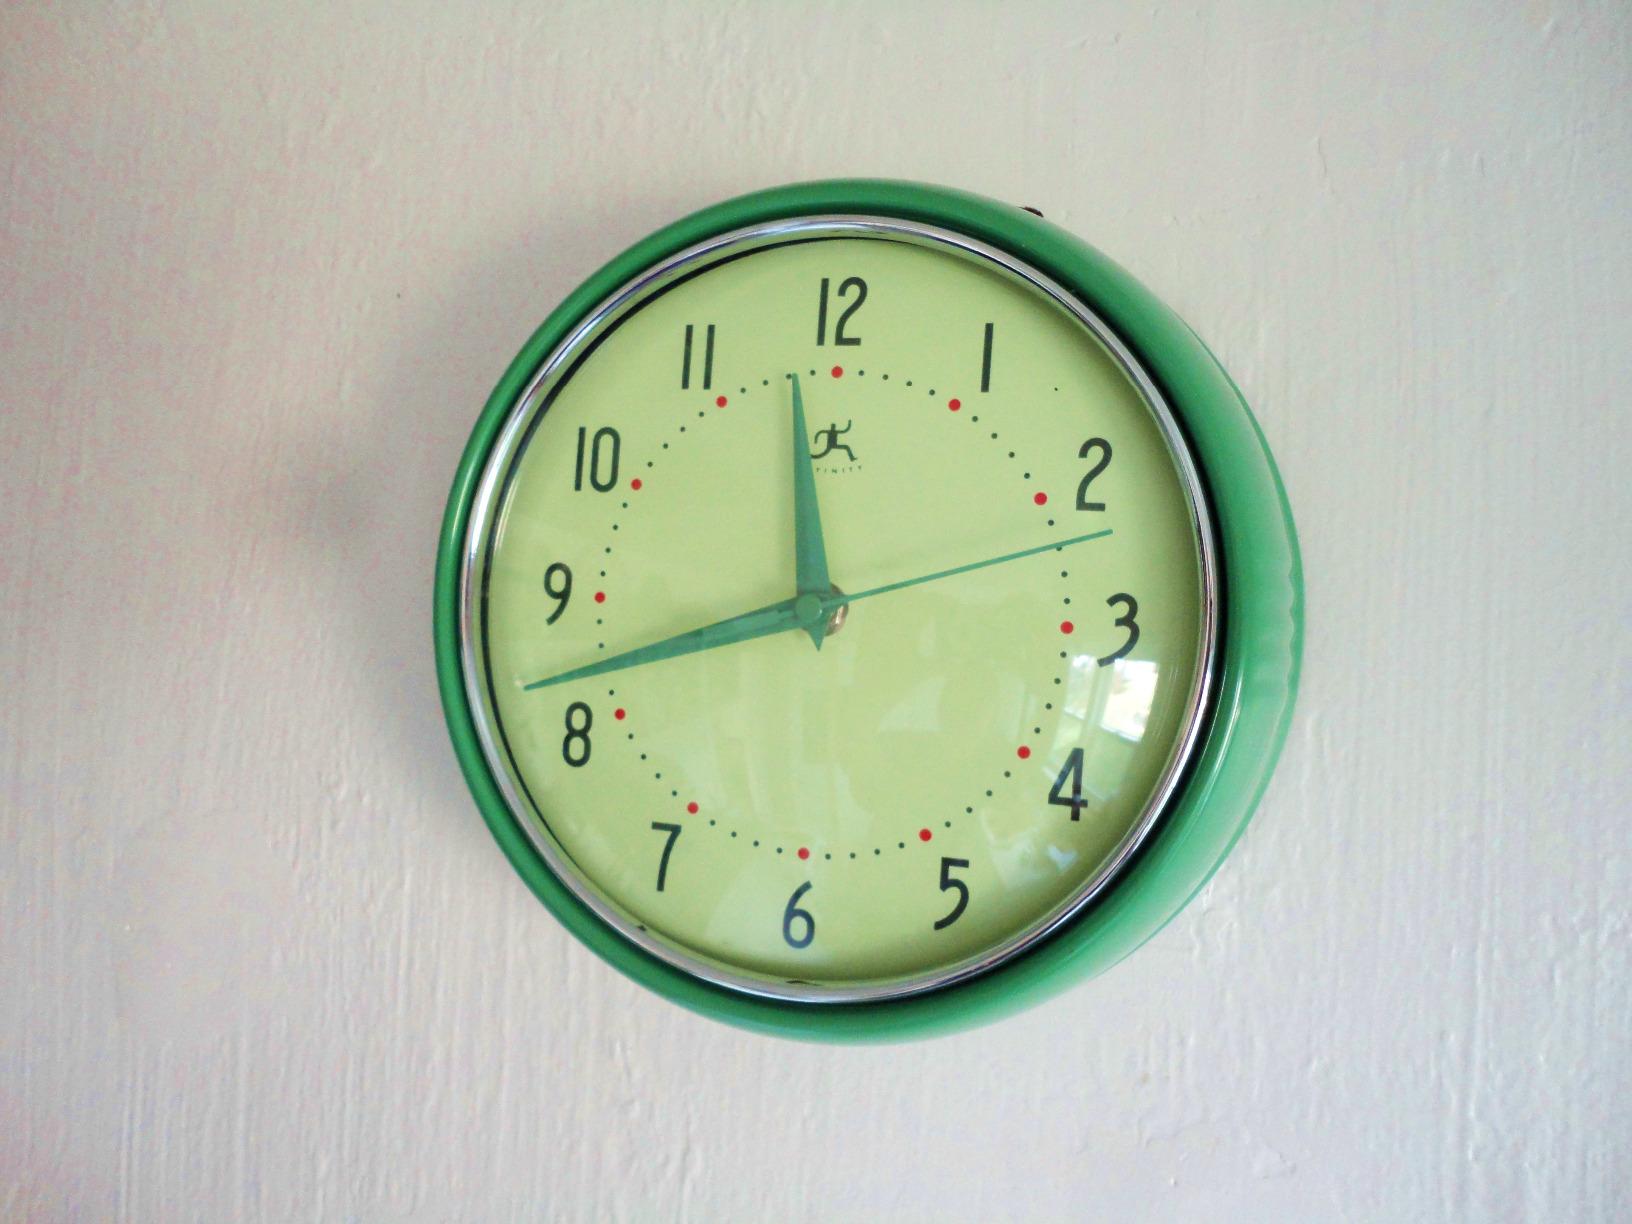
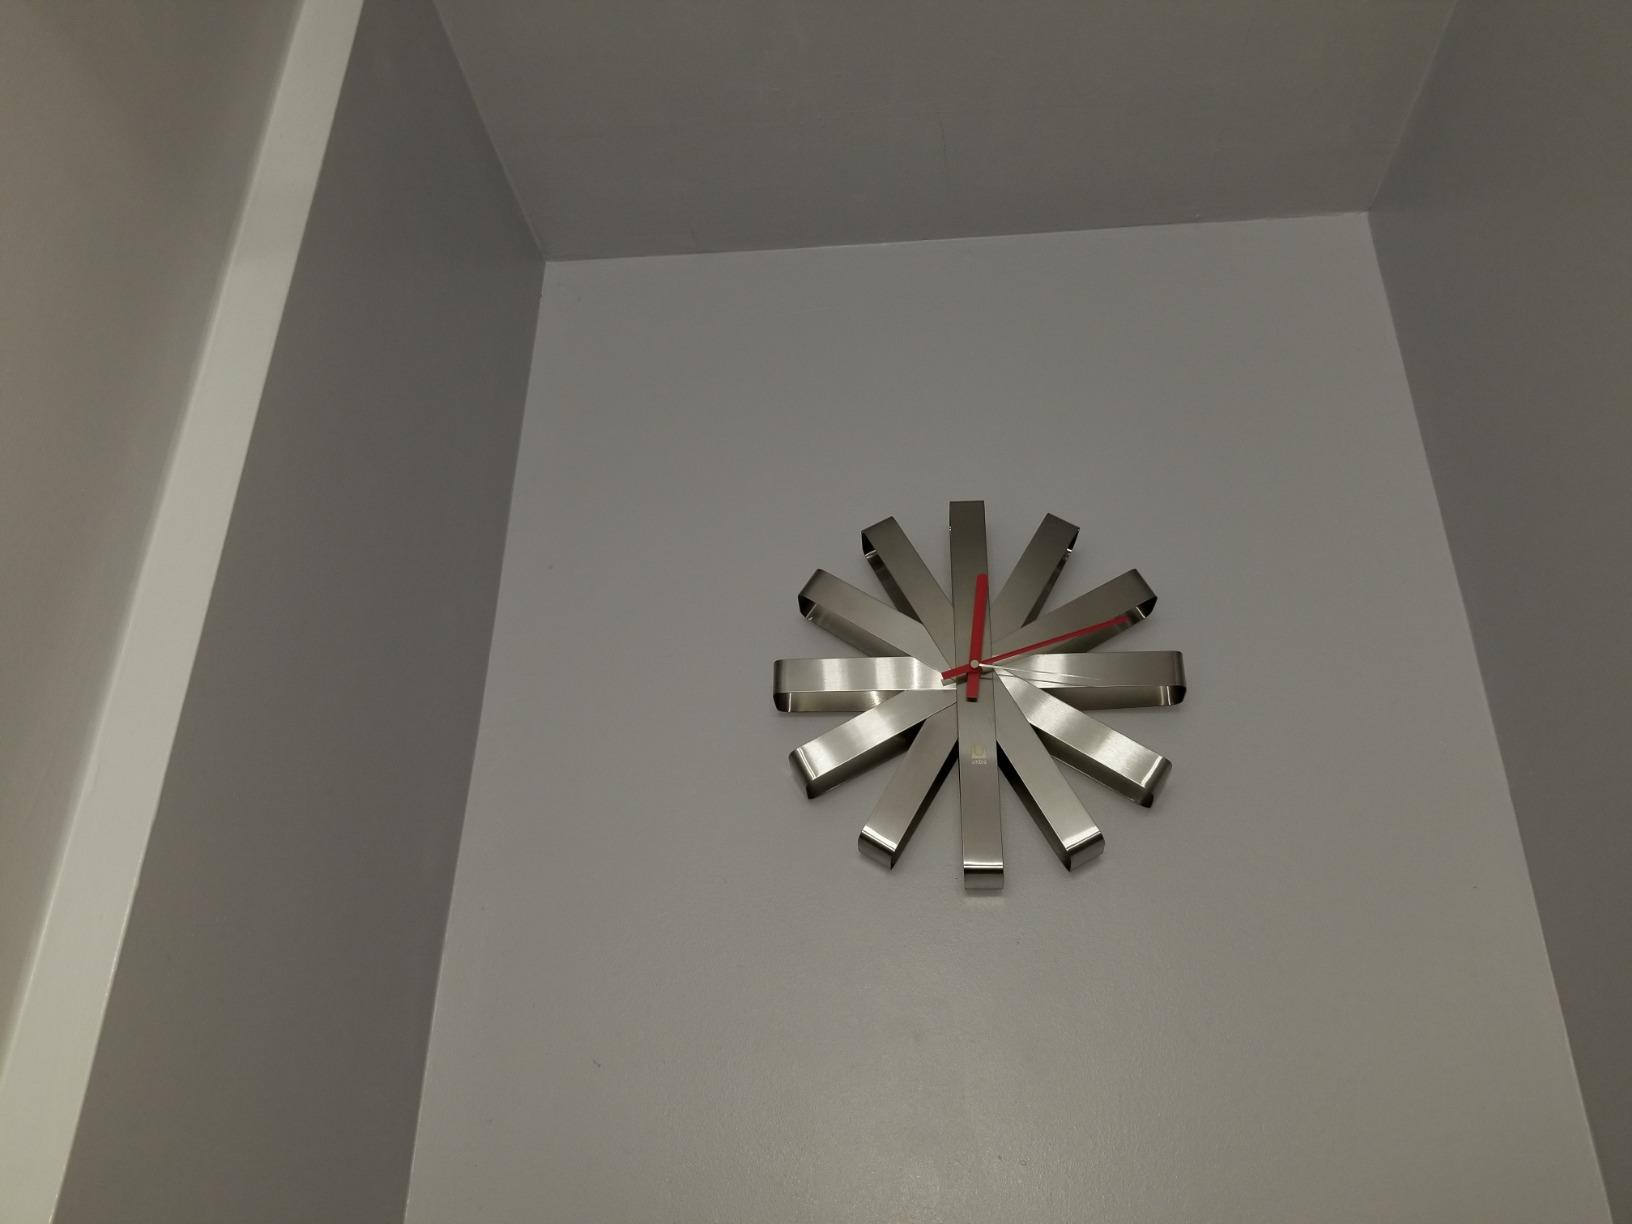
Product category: clock
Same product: no